Mihai Olos

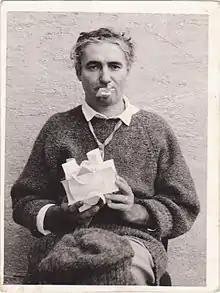
Mihai Olos Happening (1980)

Though cured of his lung disease, the artist had breathing problems whenever the Baia Mare chemical plant exhausts poisoned gases in the air. Besides the various constatative articles published by researches of the phenomenon of environmental pollution with chemical exhausts and mining residues, Olos was the first artist to protest in his articles published in the local paper. Nevertheless, his 1979 happening in Baia Mare he entitled "Against pollution", consisted in his sweeping the wheat grains which carried to or from a neighboring mill had fallen from a truck earlier in the morning and scattered on the carriage way in the street facing his studio. The artist told to a journalist the story of how it happened: a pigeon with a grain in its beak attracted his attention to the criminal waste of the precious wheat, associated in peasants' mind in with gold, as a solar symbol.